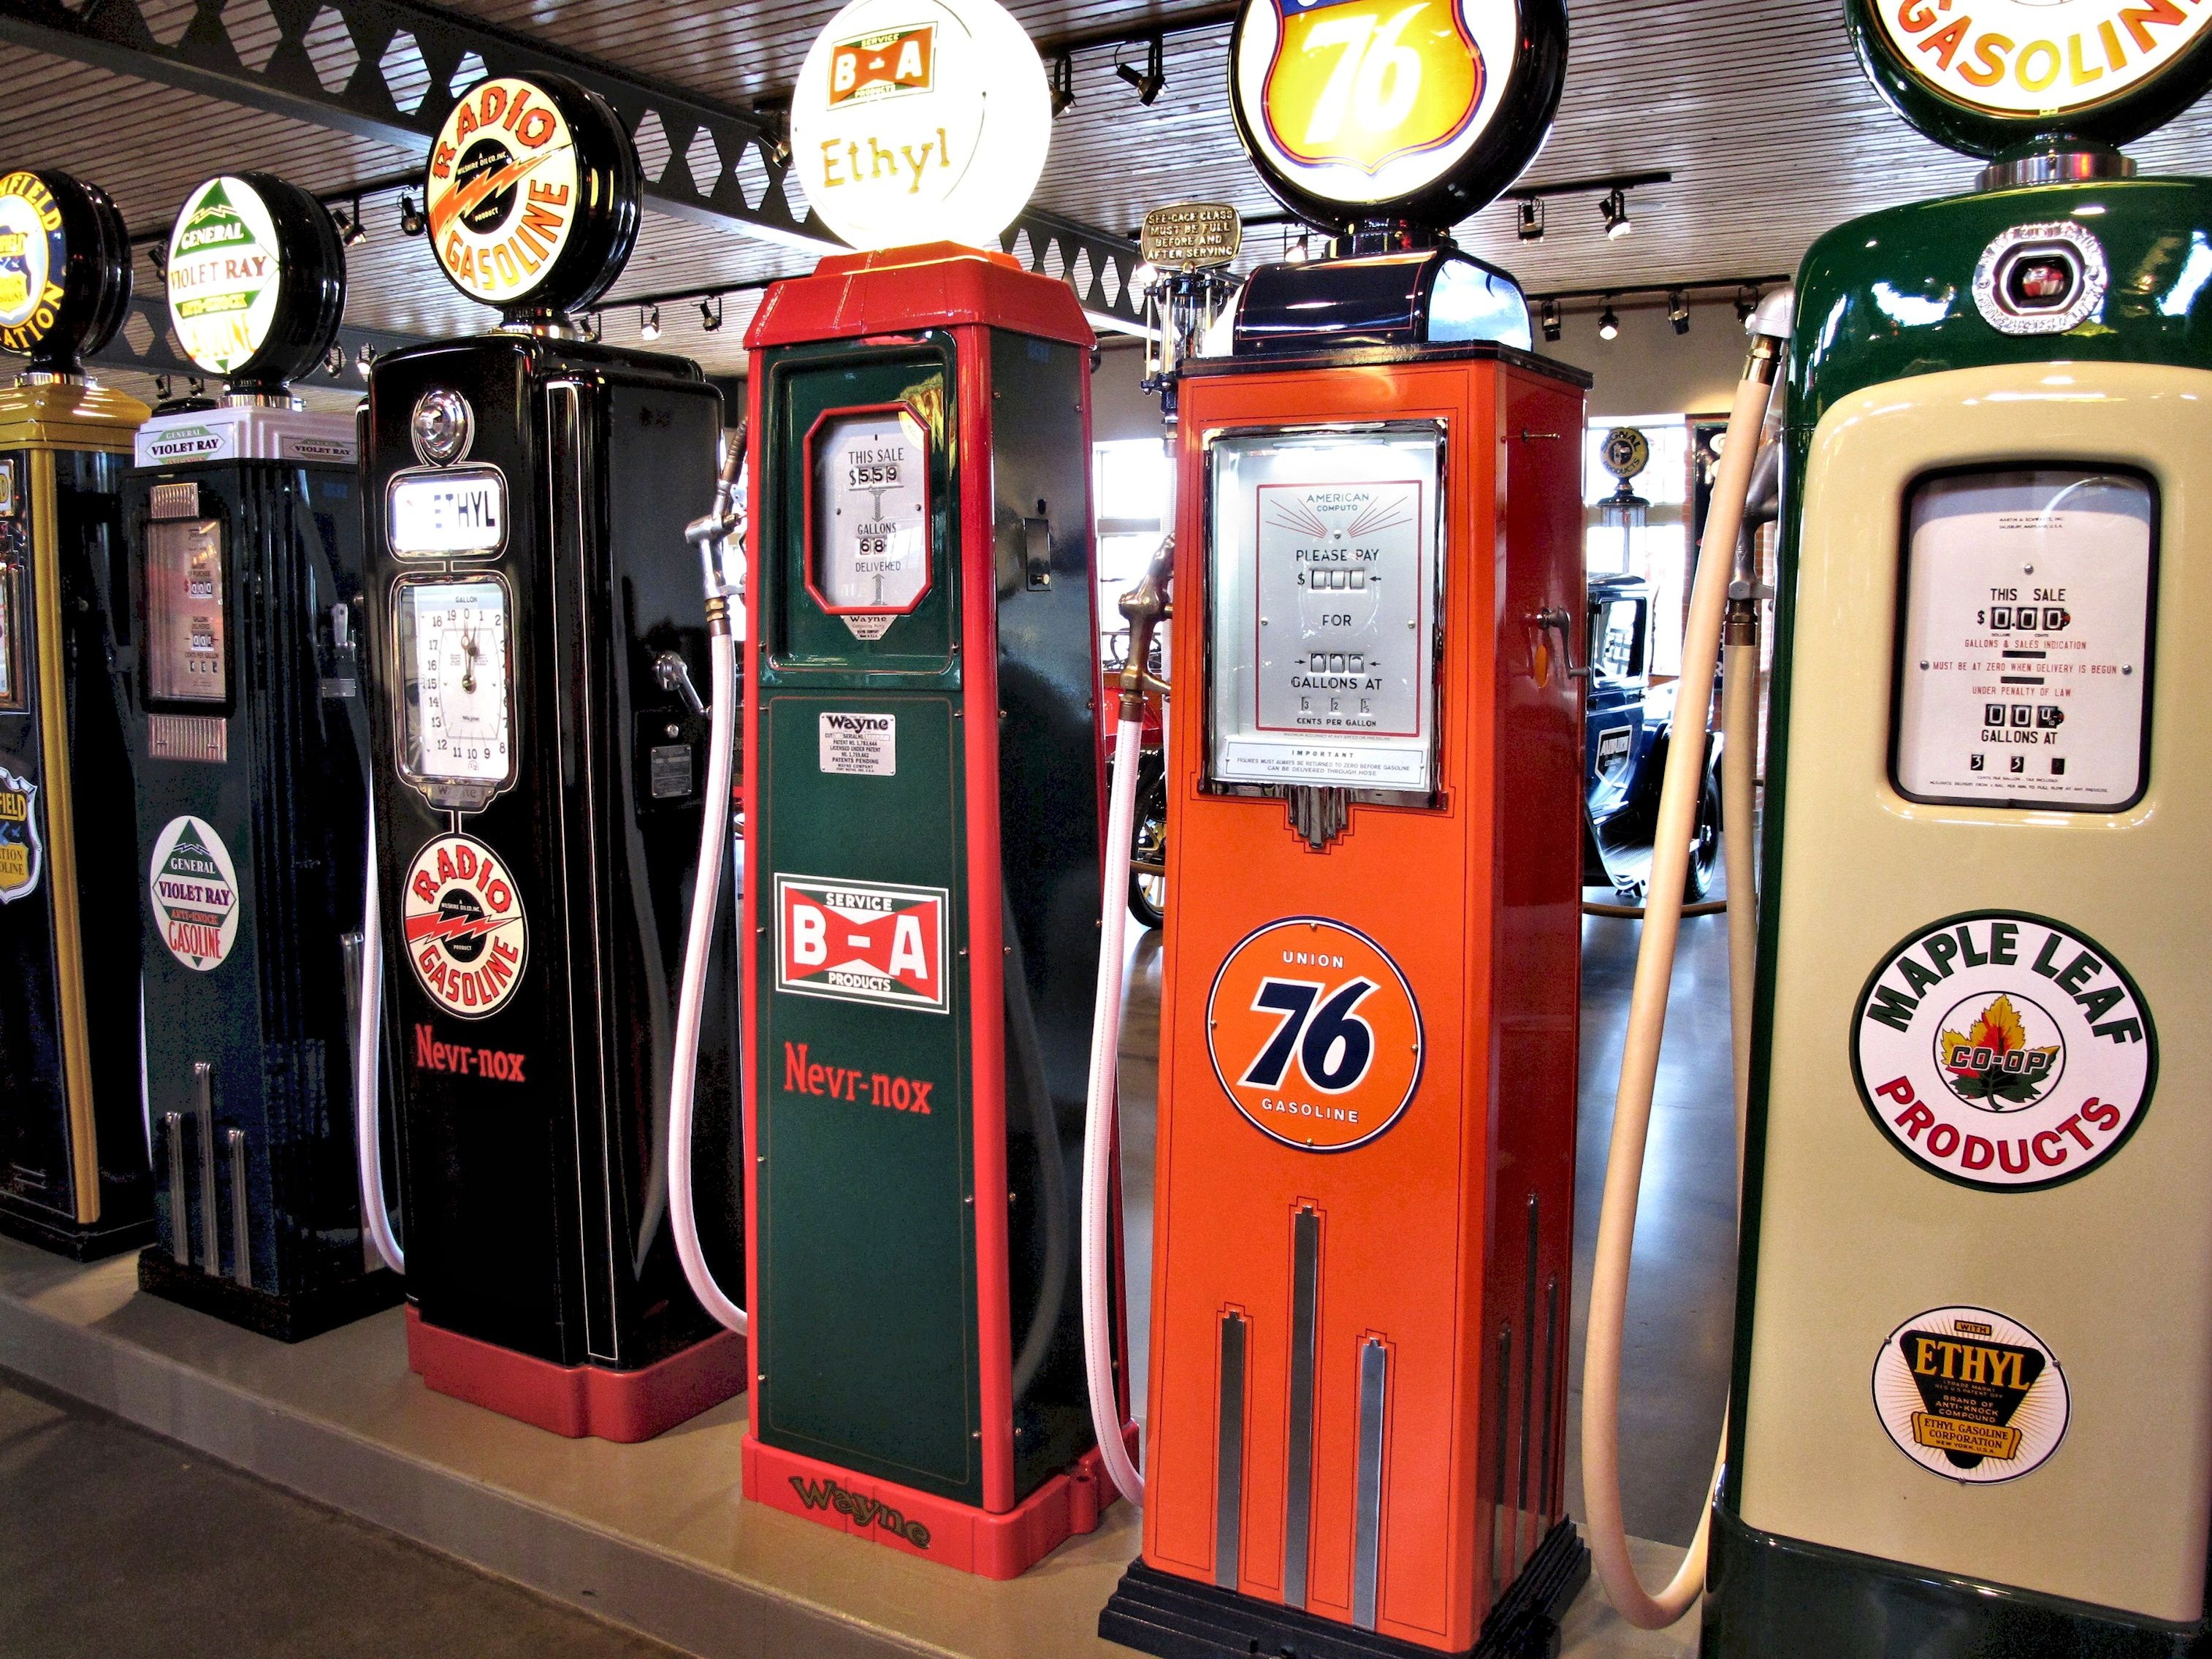
museum, canada, liqueur, petrol, antique gasoline pumps